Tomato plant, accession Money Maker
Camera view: vertical (180 deg); turntable rotation: 60 degrees
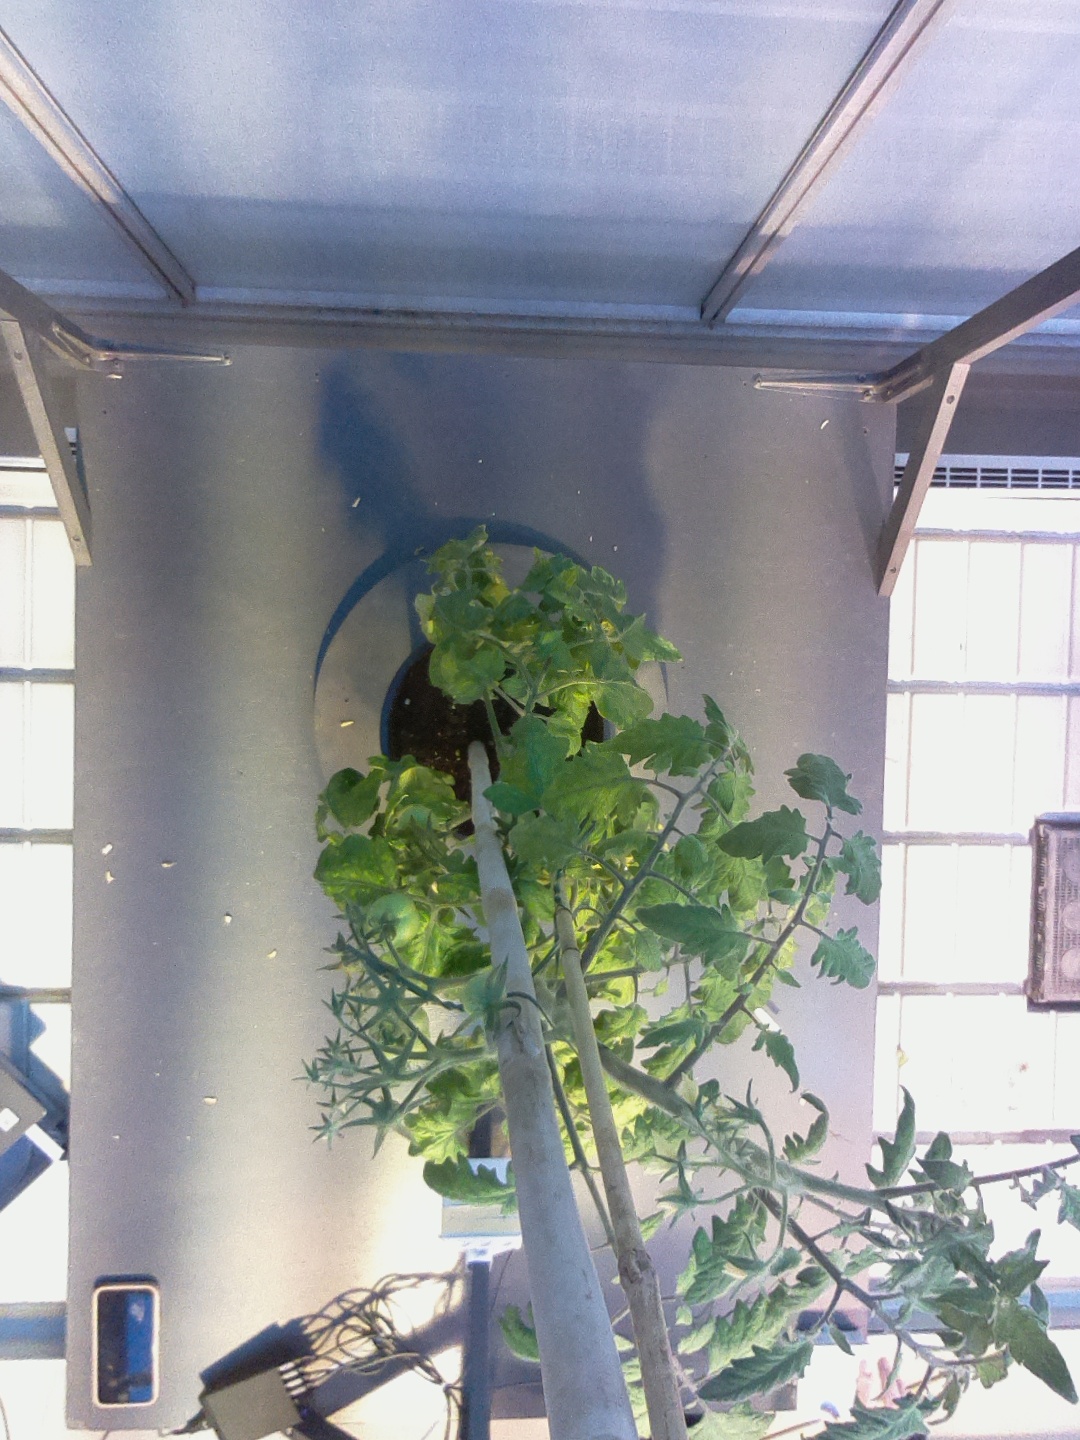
BBCH growth stage 72: 20%-30% of final fruit size